Ribera Alta (comarca)

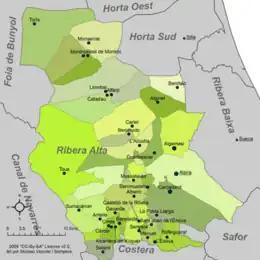
Municipalities of Ribera Alta

The gastronomy of the Ribera Alta is, like the rest of Valencia, rich in rice dishes. Here the specialties include the well-known food of the fens such as dry rice dishes and stews cooked on an open fire or in the heat of clay ovens. Dishes such as all ipebre (potatoes and eels), espardenyà (potatoes, eels, rabbit and eggs), as well as the universally known Valencian paella, provide a diverse culinary offering which can be tasted in the many bars and restaurants of the region. The desserts consist of a rich and varied range of sweetbreads and cakes, the most noteworthy of which include arnadí de carabassa, pastissets de moniato, panquemados from Alberic or fougasses, made of sugar and flour, not to mention honey from Montroy, all to be taken with the excellent Moscatel and Malvazia wines from Montserrat and Turis. The Ribera Alta is an excellent festive region, with annual fiestas taking place in each and every one of the villages and towns, most notably the popular religious festivities and celebrationsheld in the summer months. Some of the most outstanding fiestas are the Falles of Saint Joseph, where statues are erected and then burnt in many villages in the middle of March, les Danses de Guadassuar, held in the last week of August, the festivals of Mare de déu delLluch in the village of Alzira and Mare de Déu d’Aigües Vives in the village of Carcaixent, or the festival of Mare de Déu de la Salut in the village of Algemesí on September, and which has taken place for over 800 years.